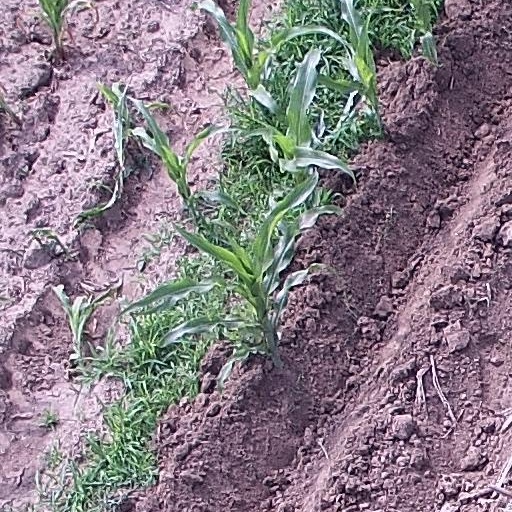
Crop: maize; corn